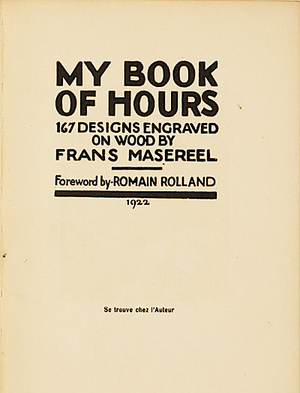
Mon livre d'heures est un roman en gravures de l'artiste flamand Frans Masereel. Publiée en 1919, cette création se compose de 167 vignettes en noir et blanc, sans légendes. Elle est la plus longue que l'auteur ait conçue et son meilleur succès commercial. Le récit met en scène un homme ordinaire au début du XXᵉ siècle dans une ville moderne.
Un roman en gravures sur bois est un genre d'ouvrage apparu entre les deux guerres mondiales illustré seulement par des vignettes produites originellement grâce au procédé xylographique : reliées sous la forme d'un volume, ces images fortement expressives sont disposées dans un ordre logique à raison d'une par page, et racontent une histoire sans avoir recours à un mode verbal. L'auteur lui-même revendique l'appellation de « roman » ainsi que l'usage de la gravure.